Cleansing ten lepers

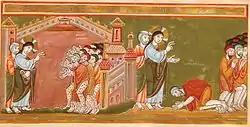
Cleansing of the ten lepers (c. 1035–1040)

According to Berard Marthaler and Herbert Lockyer, this miracle emphasizes the importance of faith, for Jesus did not say: "My power has saved you" but attributed the healing to the faith of the beneficiaries.